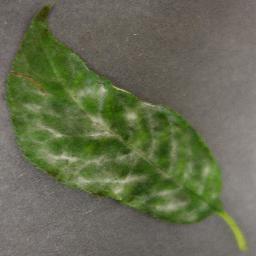
Label: Cherry___Powdery_mildew